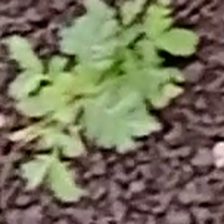
Weed species: Dwarf_cassia_(Chamaecrista pumila)